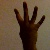
The image shows a hand gesture representing the number 4 in Indian Sign Language.